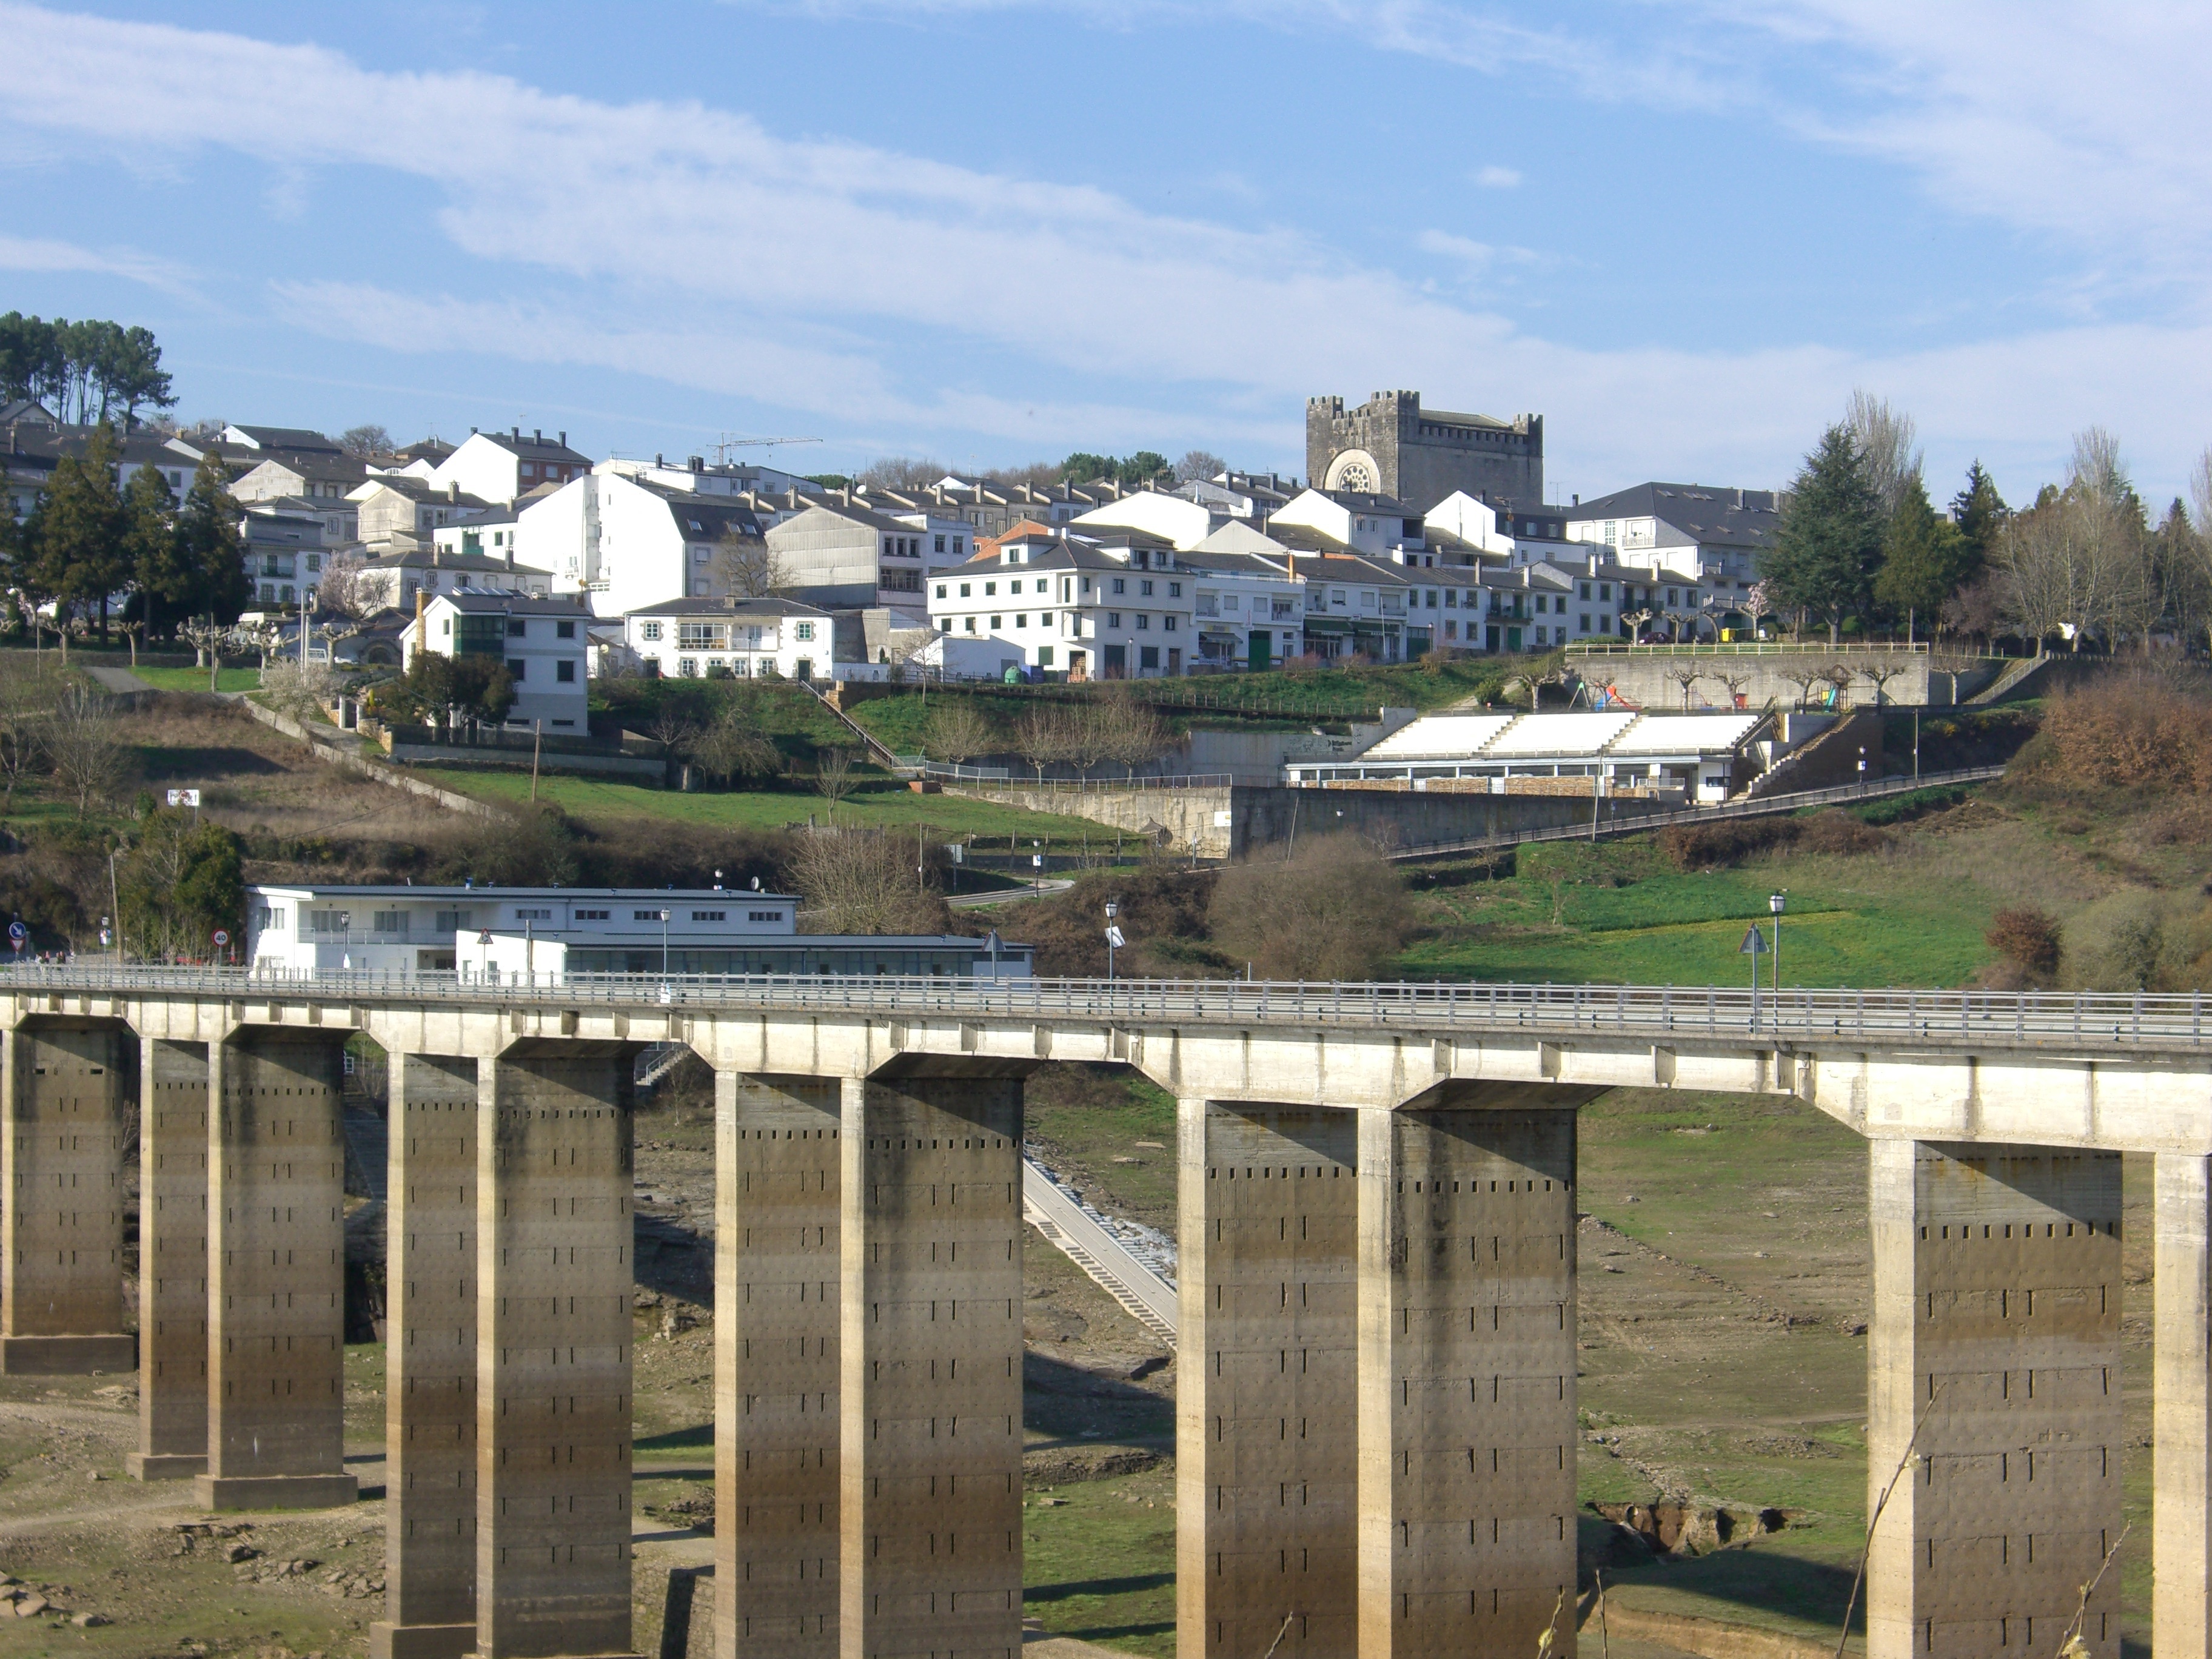
coast, dock, bridge, town, river, transport, vehicle, waterway, infrastructure, viaduct, rio mi o, portomar n